Ellie Goulding

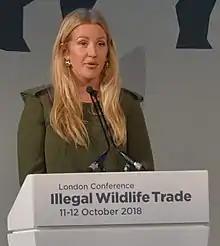
Goulding speaks in 2018 in her role as UN Environment Goodwill Ambassador

On 7 September 2015, it was announced that Goulding would be performing at the 2015 AFL Grand Final, along with Canadian musician Bryan Adams and American musician Chris Isaak. On 17 September, Goulding debuted her single, "On My Mind", the lead track from "Delirium", on BBC Radio 1's Breakfast Show. She also announced that "Delirium" would be released on 6 November. Goulding subsequently performed "On My Mind" at the Apple Music Festival later that week.